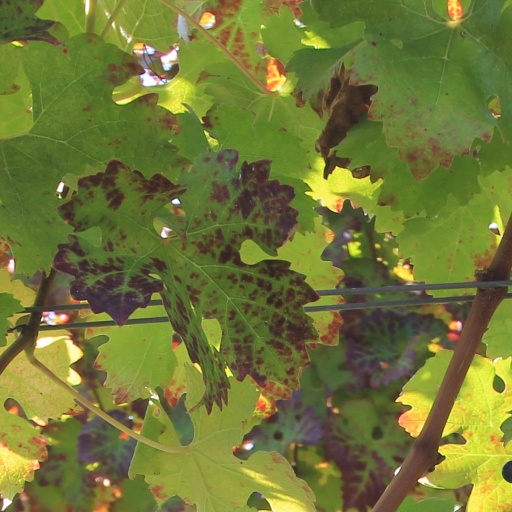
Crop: grape